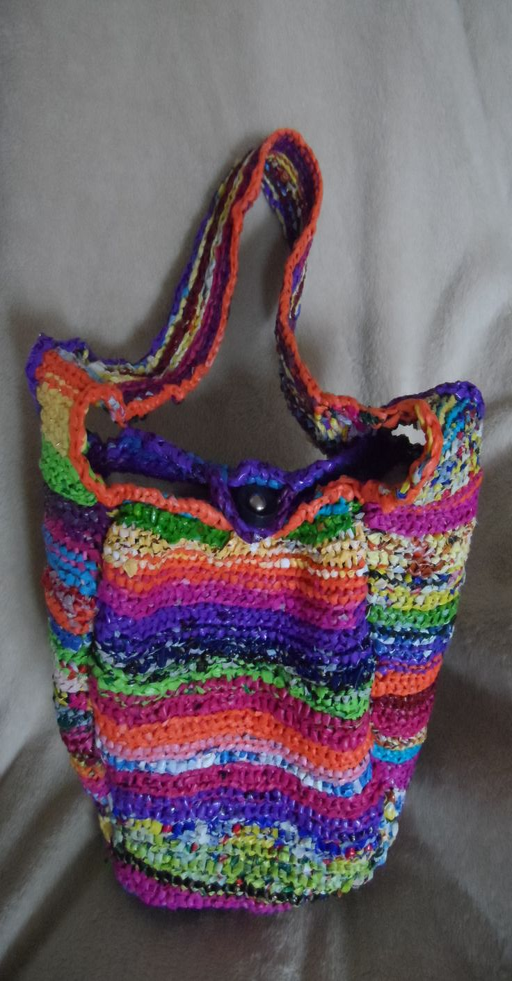
here 's a bag i 've just finished .